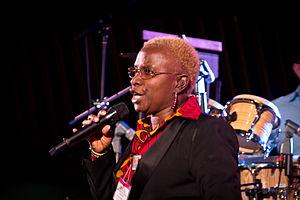
La culture du Bénin, pays enclavé d'Afrique de l'Ouest, désigne d'abord les pratiques culturelles observables de ses 11 millions d'habitants.